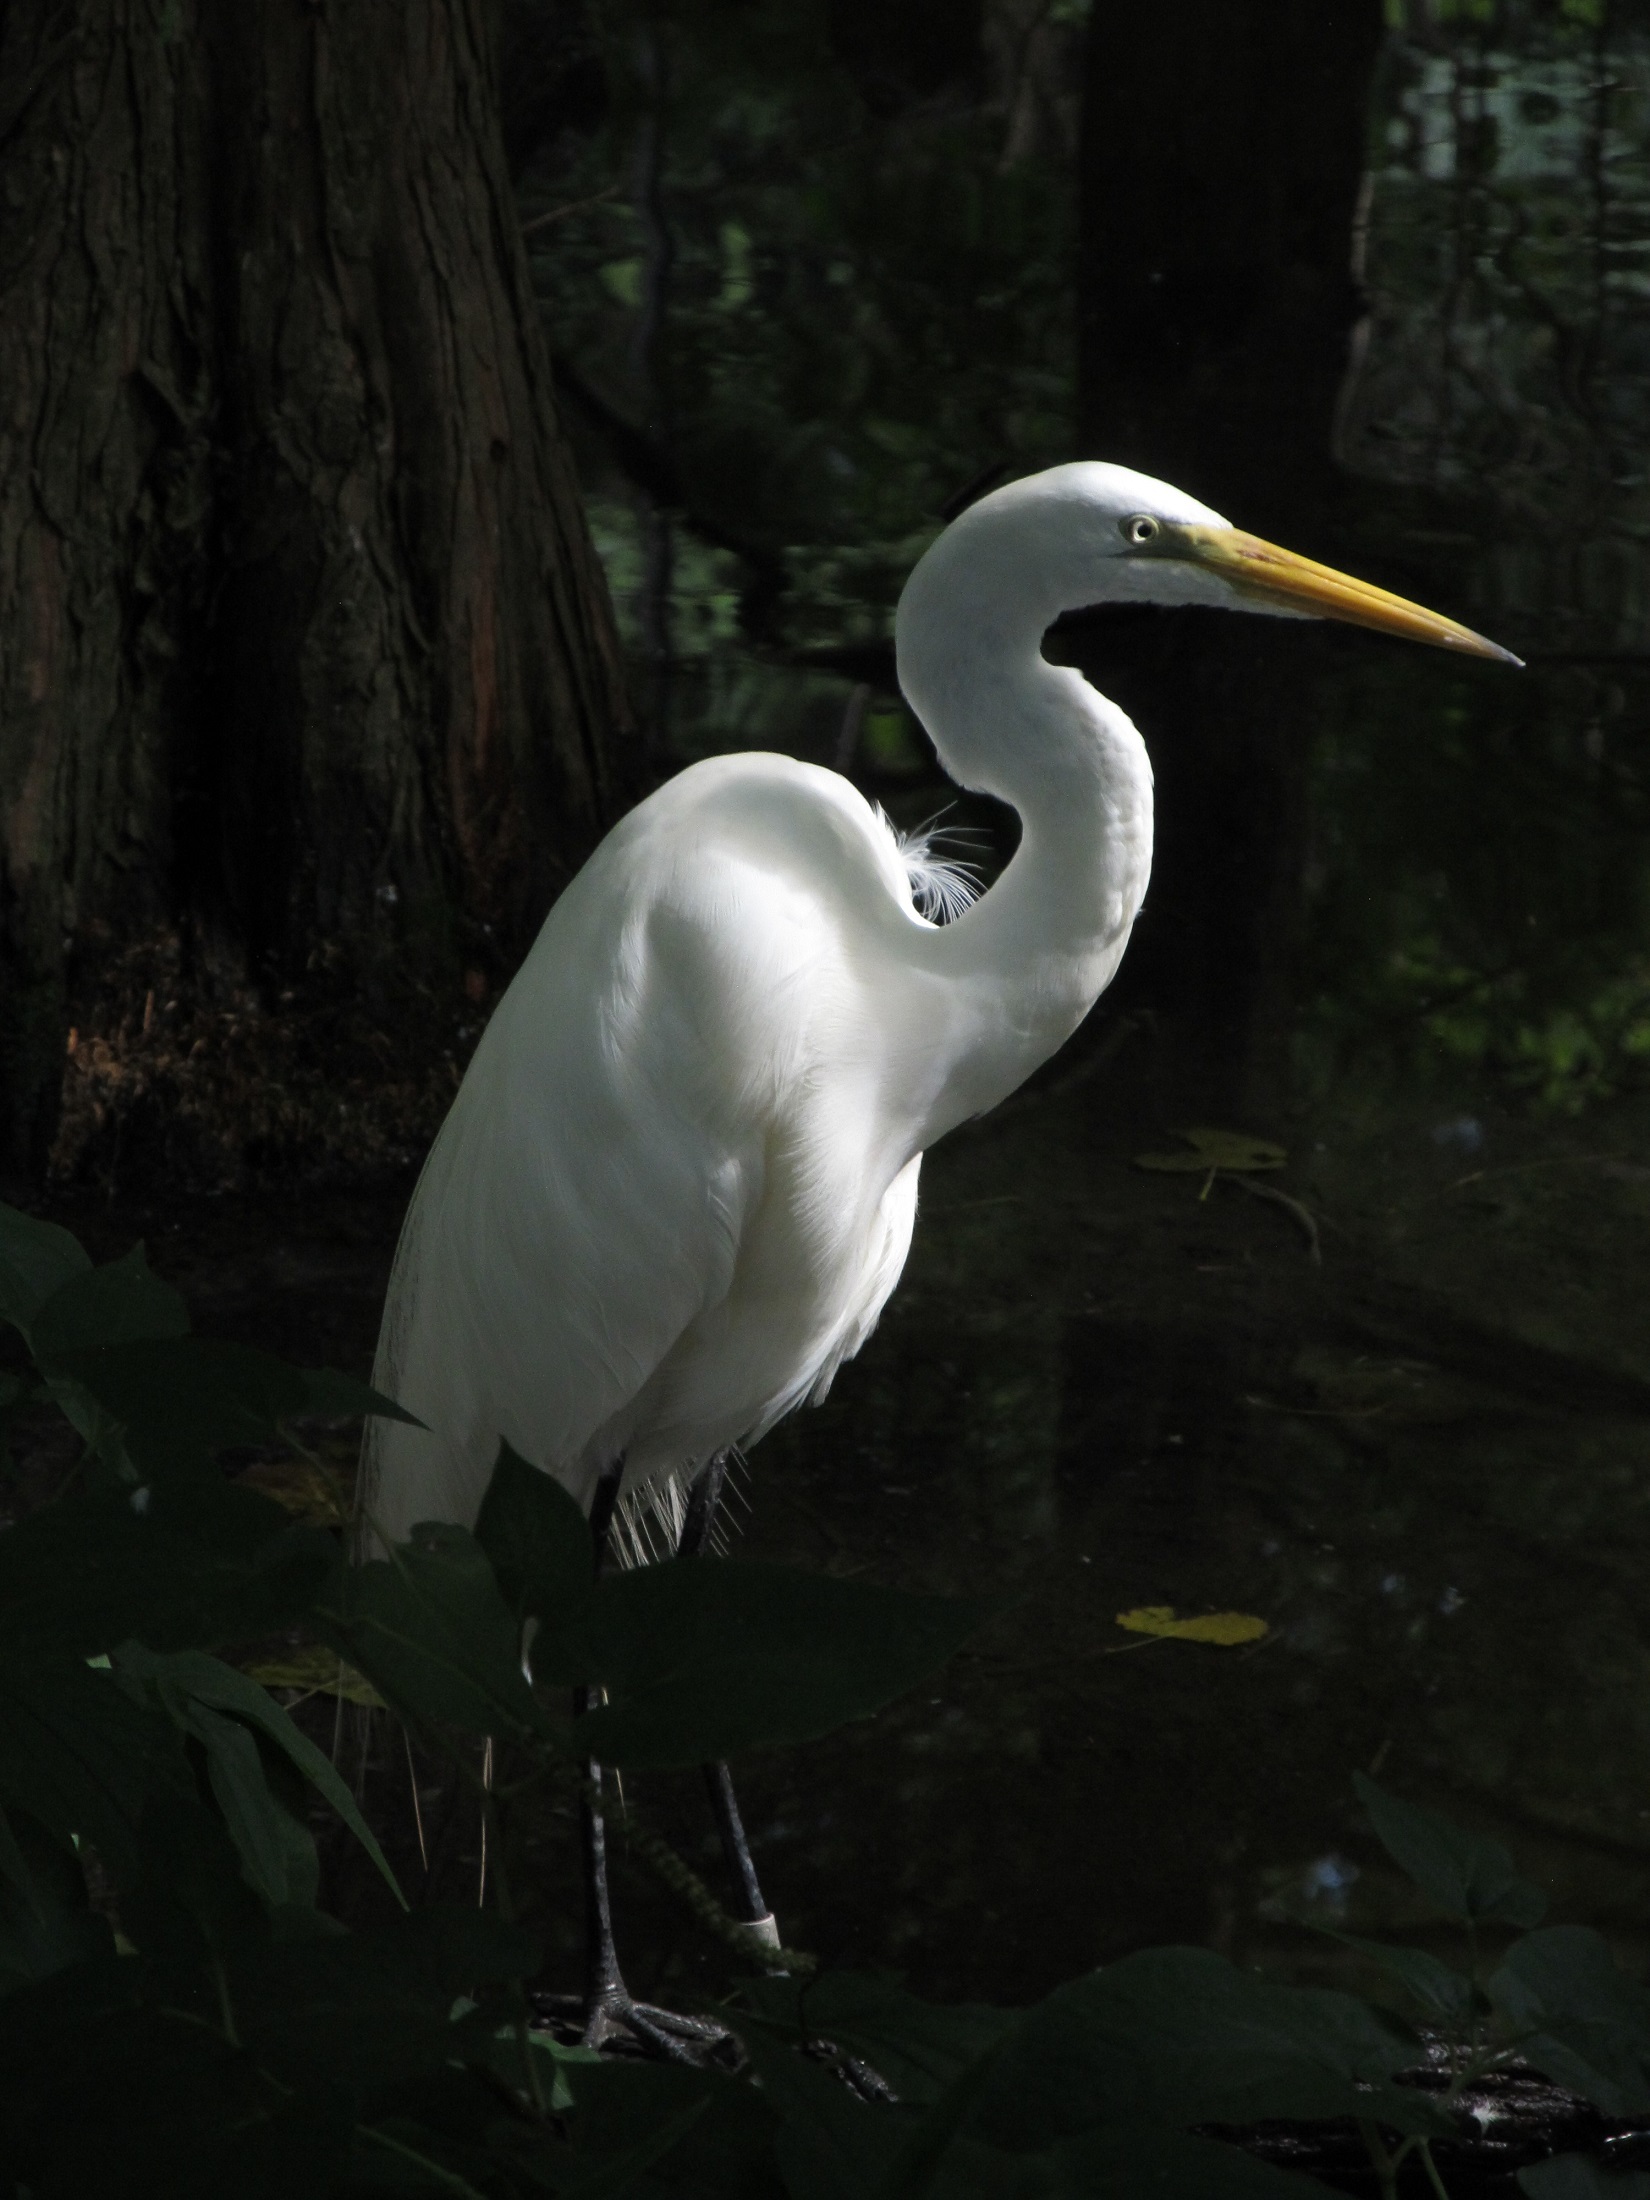
wetlands, bird, wing, looking, wildlife, standing, zoo, portrait, beak, fauna, plumage, enclosure, vertebrate, large, waterfowl, egret, heron, pelecaniformes, great egret, all white, casmerodius albus